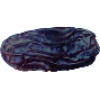
Label: Dates 1